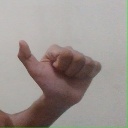
अक्षर: त